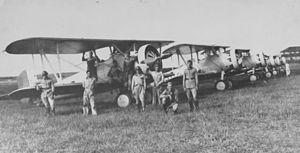
Le Vought O2U Corsair est un biplan d'observation des années 1920, pouvant être équipé de flotteurs. Fabriqué par la compagnie Vought, le O2U est commandé par l'United States Navy en 1927.